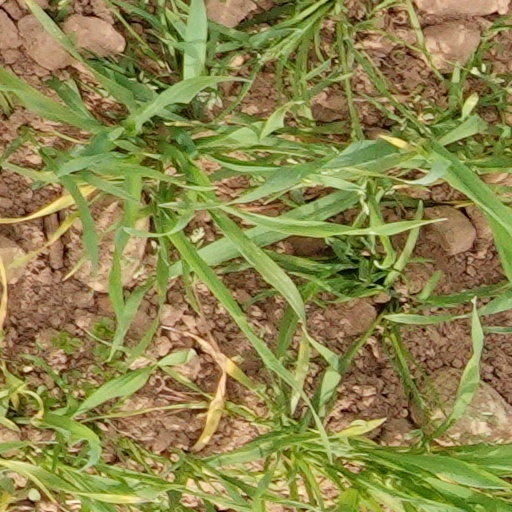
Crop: wheat